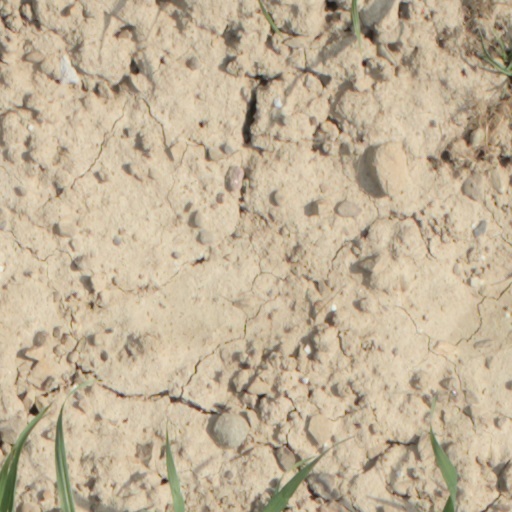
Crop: wheat